Justicia de Aragón

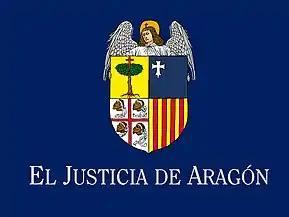
Coat of arms of the office of the "Justicia."

The Justicia de Aragón ("Justice of Aragon") is the name of an important public office that existed in the Kingdom of Aragon from the beginning of at least the 12th century until 1711, and again from 1982 onwards.